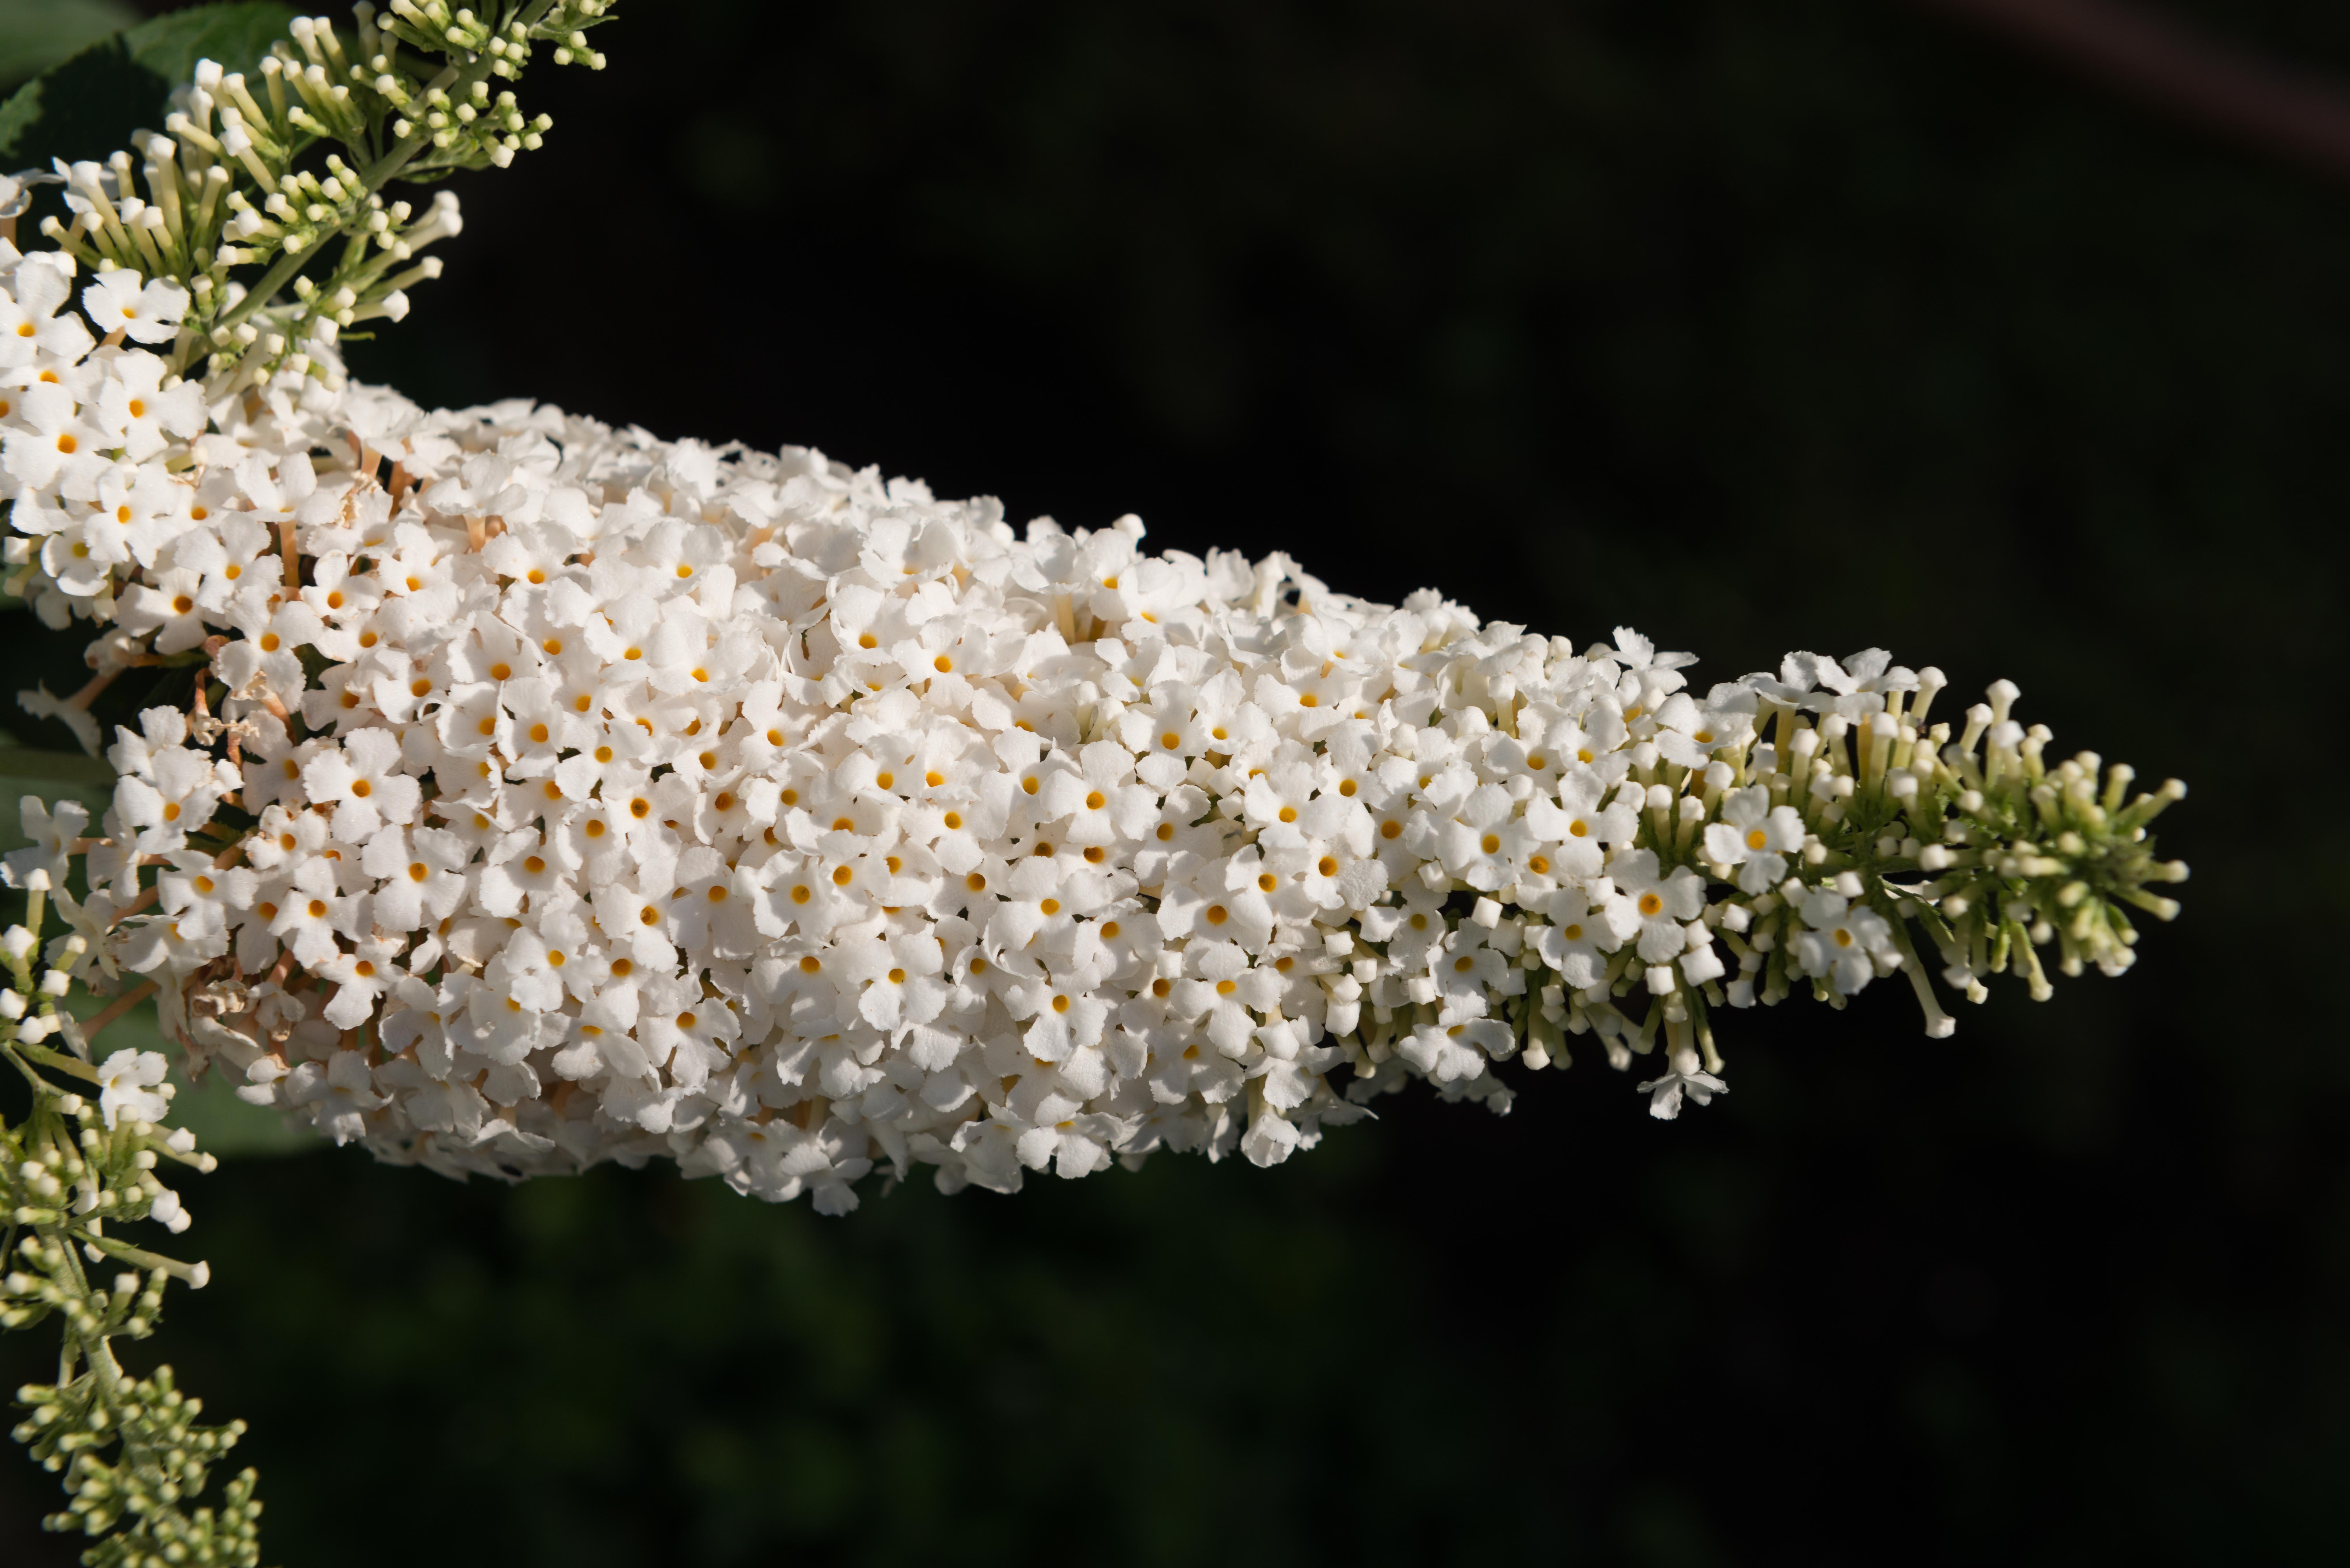
tree, nature, branch, blossom, plant, leaf, flower, spring, produce, botany, flora, shrub, dark background, macro photography, flowering plant, summer lilac, land plant, flowers tongue